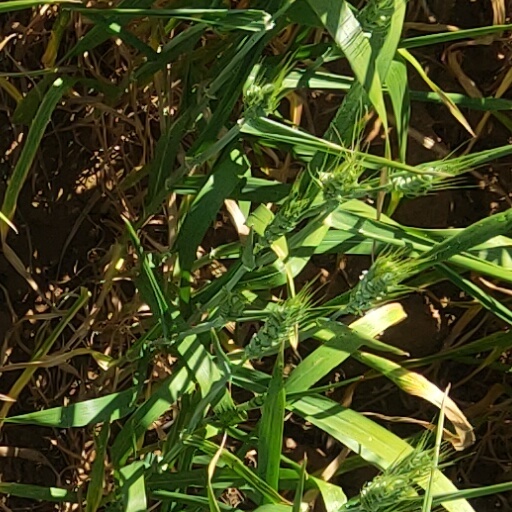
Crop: wheat